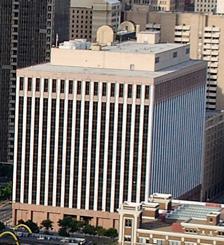
Building: Earle Cabell Federal Building and Courthouse
Country: United States of America
Year built: 1971
Building in Dallas, Texas, United States 32°46′44″N 96°48′07″W / 32.778867°N 96.802073°W / 32.778867; -96.802073 The Earle Cabell Federal Building viewed from the Reunion Tower The Earle Cabell Federal Building and Courthouse , named for former Dallas mayor Earle Cabell , is located in the Government District of downtown Dallas , Texas , United States. It houses the United States District Court for the Northern District of Texas , which exercises original jurisdiction over 100 counties in North and West Texas; United States Bankruptcy and Magistrate Courts; a United States Attorney office; an IRS office; passport offices; and other federal offices. Built in 1971, it shares a wall with the Art Deco -style Federal Building, previously known as the Santa Fe Building. It was listed on the National Register of Historic Places in 2023. Incidents In 1995, the building was evacuated following a bomb threat called in to the IRS office. On June 30, 2015, an envelope containing white powder was discovered in an office on the 14th floor. The Dallas Fire-Rescue Department determined that the powder was chalk; no one was injured in the incident. On June 17, 2019, a lone shooter, identified as former Army infantryman Brian Isaack Clyde, opened fire at the building. Building security returned fire, fatally wounding the gunman. Clyde then collapsed in the parking lot before being rushed to the Baylor University Medical Center and being pronounced dead. There were no other casualties, although one employee was reported to have suffered superficial injuries when she took cover. See also 2019 Dallas courthouse shooting References